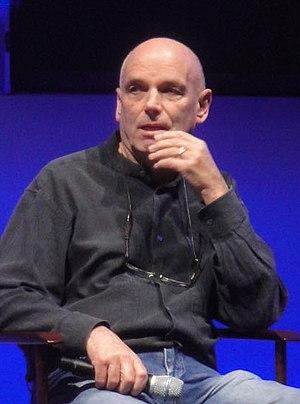
Martin Campbell, né le 24 octobre 1943 à Hastings, en, est un réalisateur, producteur de cinéma et acteur néo-zélandais.